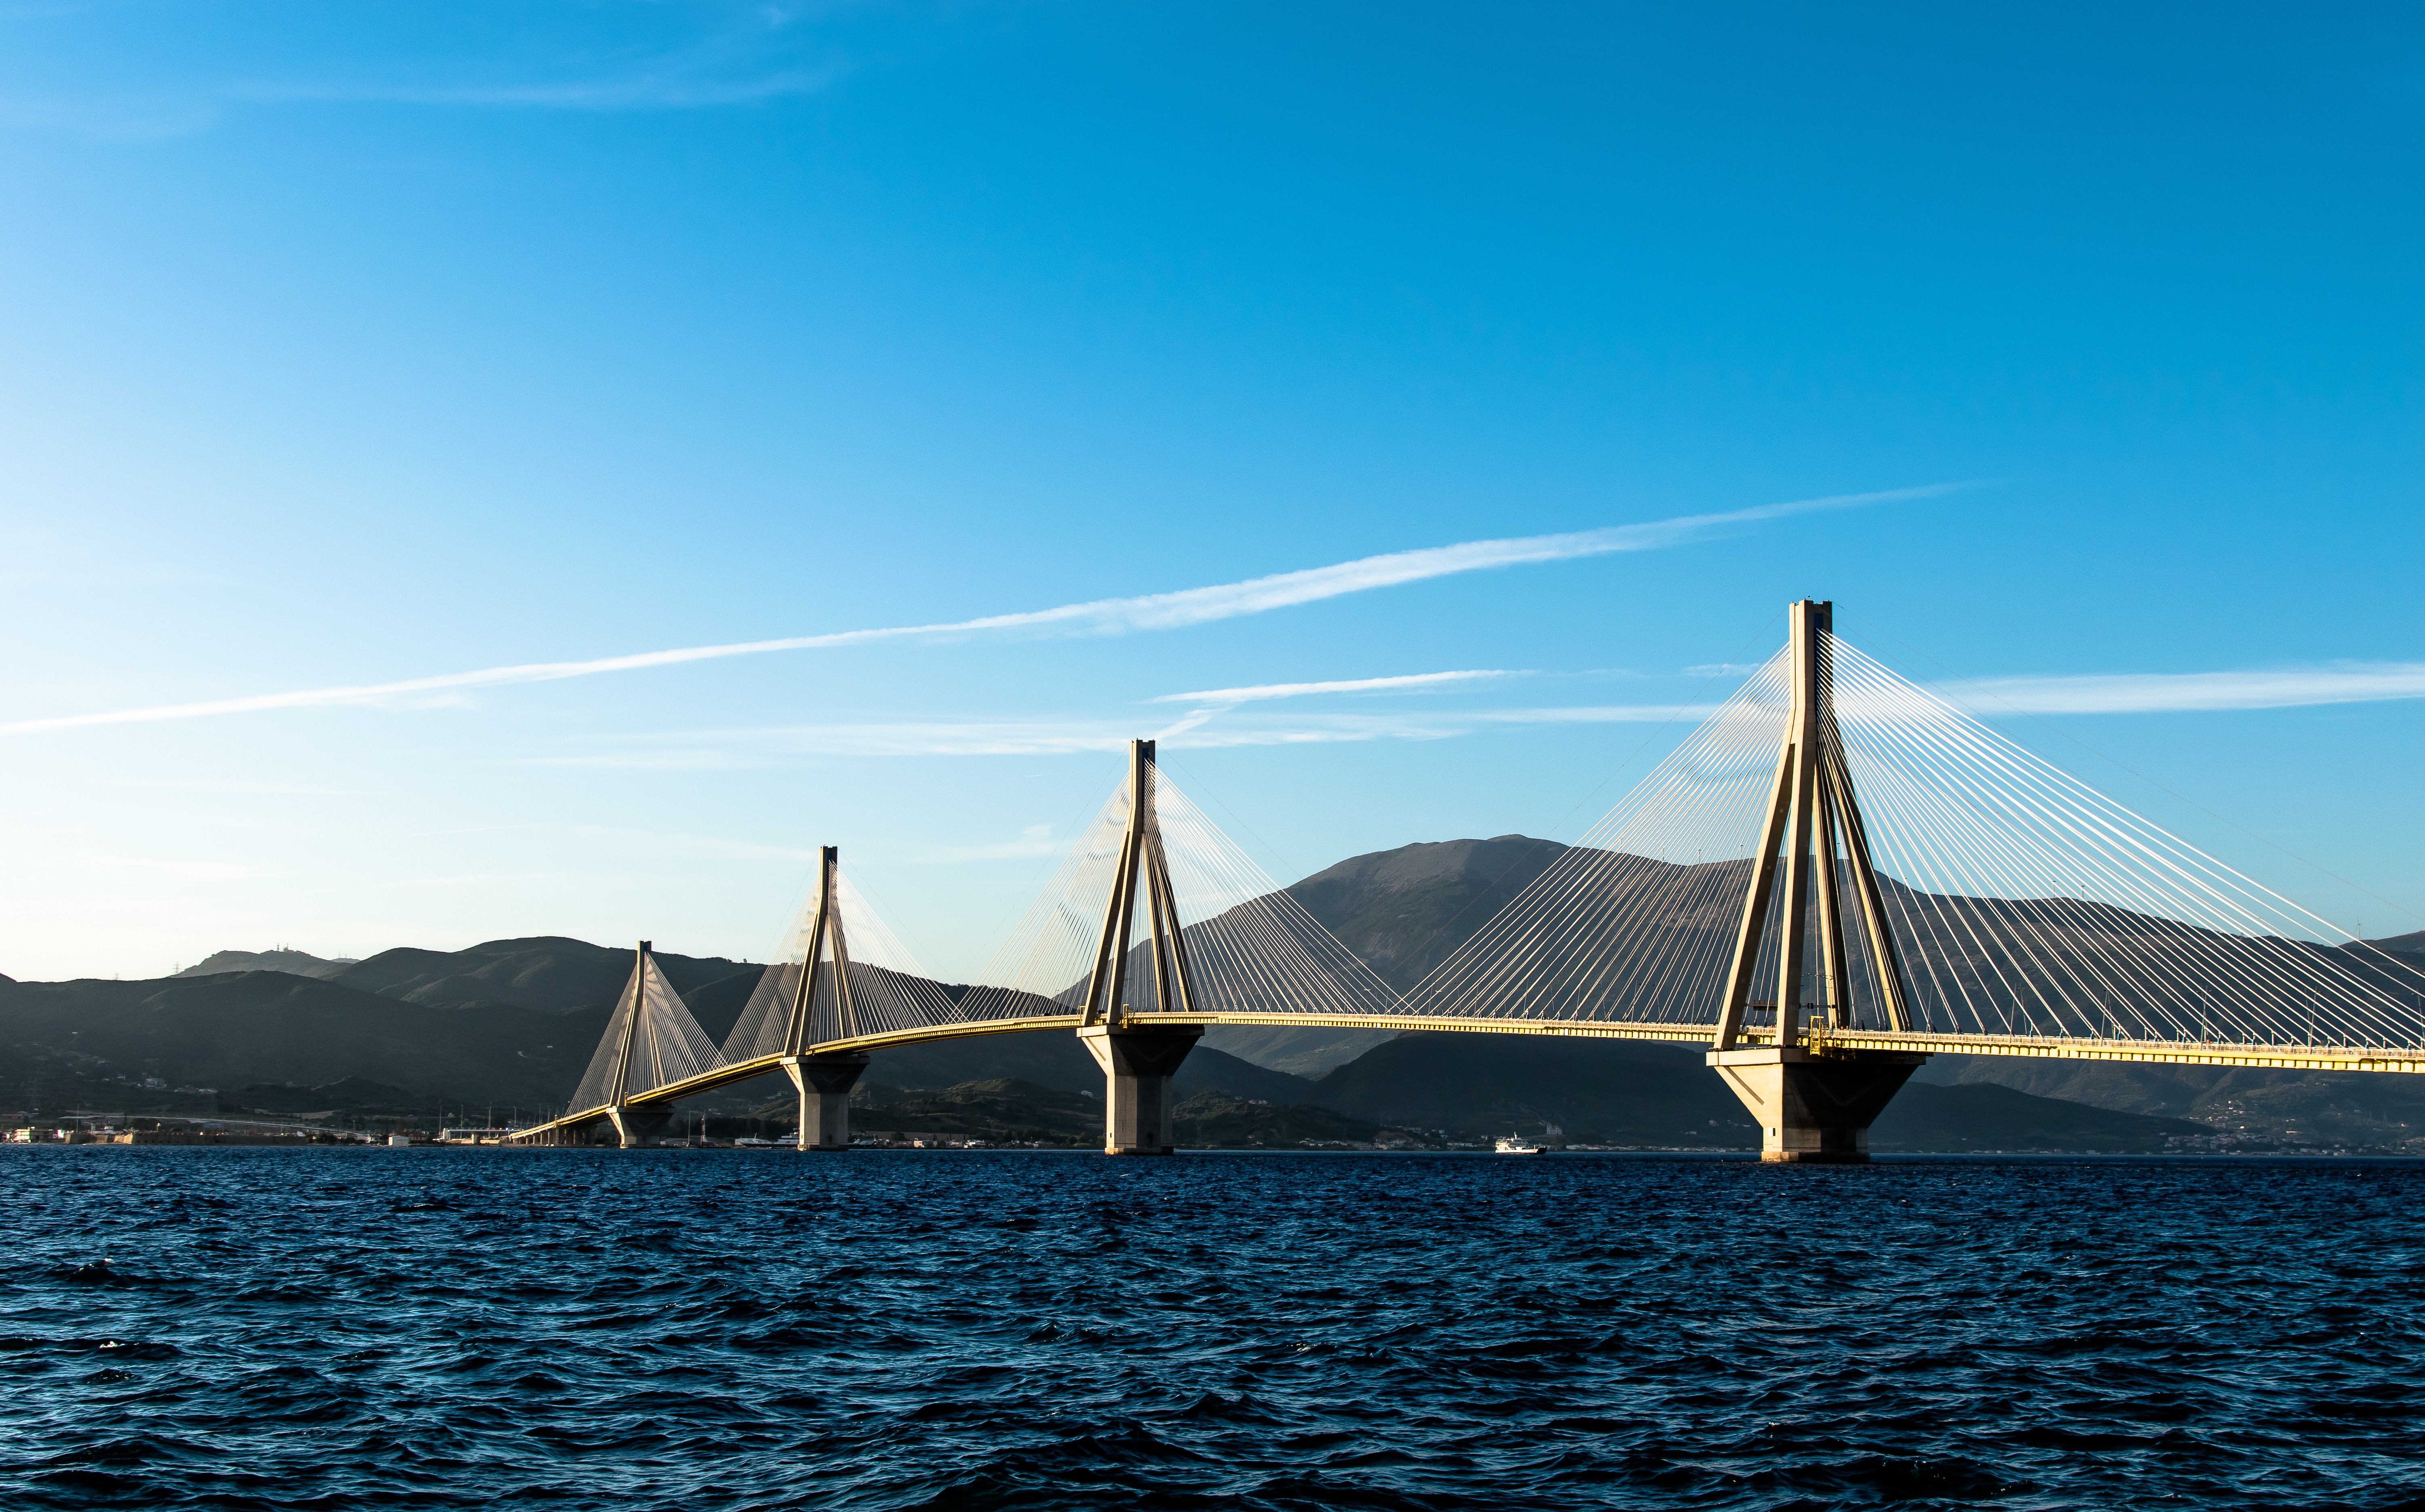
sea, water, ocean, horizon, sky, bridge, suspension bridge, calm, cool image, cool photo, cable stayed bridge, fixed link, extradosed bridge